Schelter & Giesecke Type Foundry

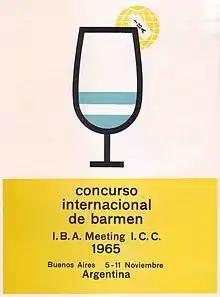
A poster for the International Bartenders Association competition of 1965 uses the company's popular Breite halbfette Grotesk.

The foundry claimed by the twentieth century to have been one of the first to offer general-purpose sans-serif typefaces with lower-case, as early as 1825. This was repeated by some authors, but is now known to be untrue: Wolfgang Homola dates it to 1882 based on a study of Schelter & Giesecke specimens.